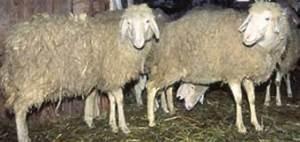
sheep